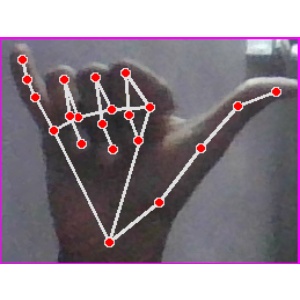
अक्षर: य